Sotetsu 7000 series

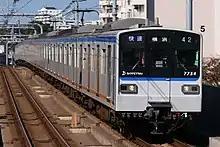
New 7000 series in revised livery

The company plans to build a new line linking to East Japan Railway Company (JR East), and so Sotetsu began to change the original safety system to the standard JR type.